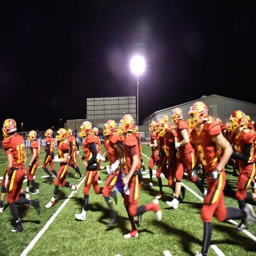
week - photos vs. football game .